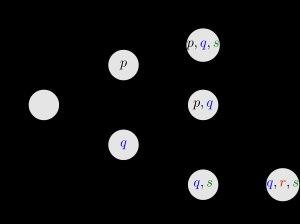
La logique intuitionniste est une logique qui diffère de la logique classique par le fait que la notion de vérité est remplacée par la notion de preuve constructive. Une proposition telle que « la constante d'Euler-Mascheroni est rationnelle ou la constante d'Euler-Mascheroni n'est pas rationnelle » n'est pas démontrée de manière constructive dans le cadre de nos connaissances mathématiques actuelles; car la tautologie classique « P ou non P » n'appartient pas à la logique intuitionniste. La logique intuitionniste établit, entre autres, un distinguo entre « être vrai » et « ne pas être faux » car ¬¬P → P n'est pas non plus démontrable en logique intuitionniste.